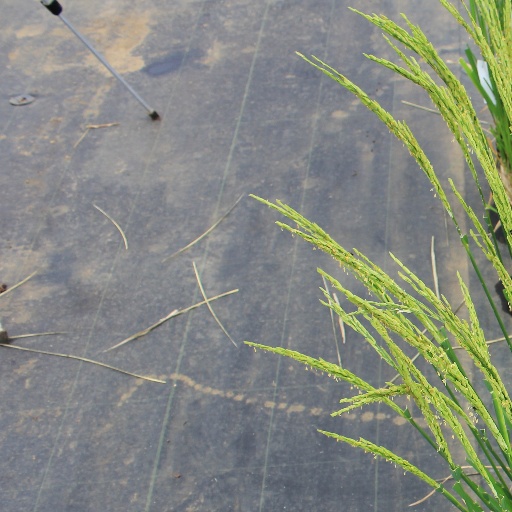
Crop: rice